Conservative Party (Chile)

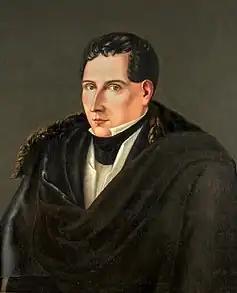
Diego Portales

The Conservative Party's origins go back to the fall of Bernardo O'Higgins' government on January 28, 1823. The Chilean political situation during those years was divided into six main groups: the "pelucones", conservatives who supported authority and stability over personal freedoms; the "pipiolos", who supported personal freedoms even over stability; the "liberales", moderates who supported personal freedoms; the "federalistas", mainly "liberales" and "pipiolos" who also supported a federalist system similar to that of the United States; the "o'higginistas", supporters of O'Higgins, who had gone into exile; and the "carrerinos", supporters of O'Higgins' old enemy José Miguel Carrera, who had been executed in Argentina.